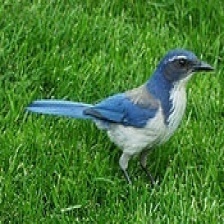
Species: CHARA DE COLLAR
Scientific name: CYANOLYCA ARMILLATA